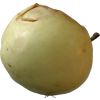
Label: Apple hit 1